Colonel Adelbert Mossman House

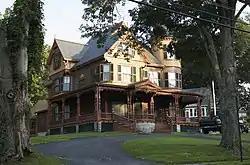

The Colonel Adelbert Mossman House is a historic house built between 1895 and 1903 located at 76 Park Street in Hudson, Massachusetts, United States. It is a -story wood-frame structure with asymmetrical massing typical of Queen Anne Victorian architecture. It has elaborate exterior and interior detailing. The house is listed on the National Register of Historic Places.